Japan–Soviet Union relations

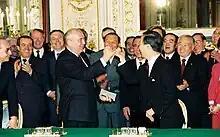
Prime Minister of Japan Toshiki Kaifu and President of the Soviet Union Mikhail Gorbachev

The Soviet government also stepped up its diplomacy toward Japan with the announcement in 1990 that Gorbachev would visit Japan in 1991. Soviet officials asserted that their government would propose disarmament talks with Japan and might make more proposals on the Northern Territories in connection with the visit. Observers believed that Gorbachev might propose a package dealing with the islands, arms reduction, and economic cooperation. In January 1990, the Japanese Ministry of Foreign Affairs shifted its position, which previously had rejected negotiations with the Soviet Union on arms reductions, indicating that Japan would be willing to negotiate. Ministry officials stated that the government would formulate policy on arms reduction in close coordination with the United States.